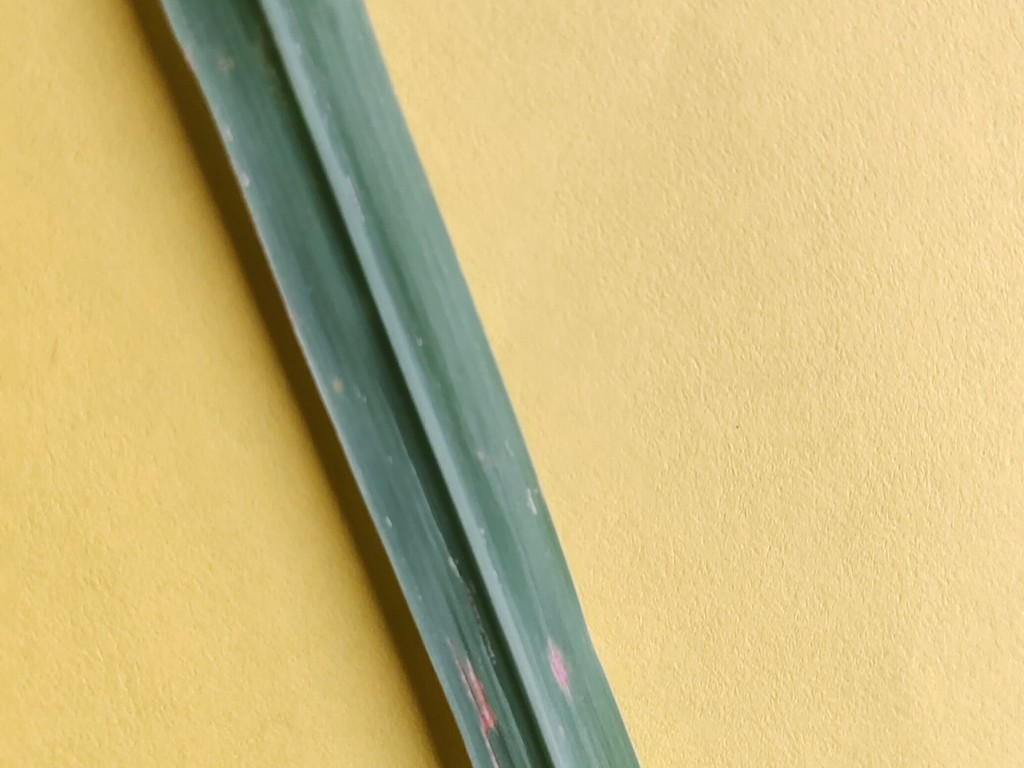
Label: Unhealthy